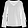
Label: Shirt